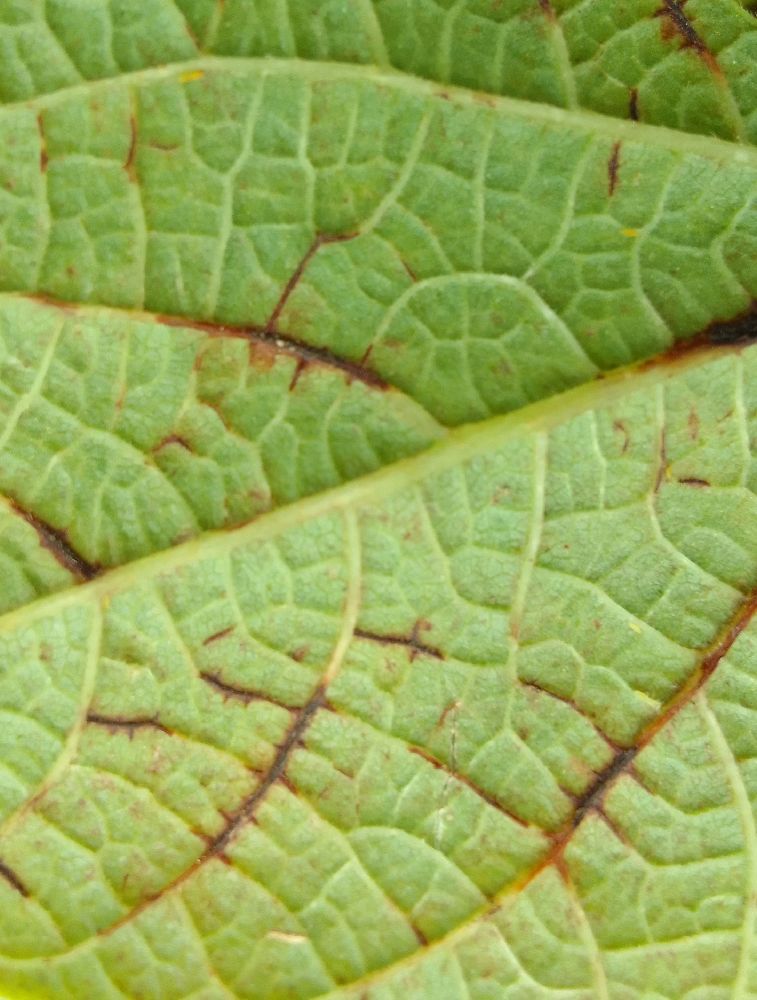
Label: anthracnose